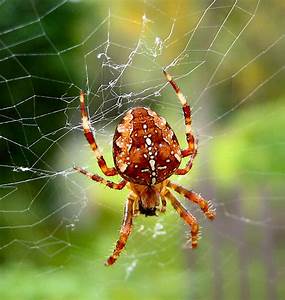
Label: spider